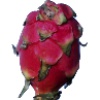
Label: Pitahaya Red 1